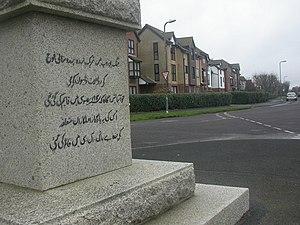
L'ourdou ou urdu, est une langue appartenant au groupe indo-iranien de la famille des langues indo-européennes. Il est parlé dans le Nord de l'Inde, ainsi qu'au Pakistan, dont il est la langue officielle et le support de l'identité nationale. En Inde, il est une langue officielle reconnue par la Constitution. Il s'écrit en alphabet perso-arabe. Plus de 165 millions de personnes utilisent l'ourdou, dont 60 à 80 millions qui l'utilisent comme première langue.
Barton on Sea est un village côtier situé dans le Hampshire, en Angleterre. En tant que colonie, Barton a une histoire qui remonte à l'époque de l'Angleterre anglo-saxonne, bien que le village moderne ait été en grande partie construit au XXᵉ siècle. C'est en réalité une banlieue de New Milton. Barton se distingue par la présence de nombreux fossiles dans les « lits géologiques de Barton », situés dans les falaises, ainsi que pour les défenses maritimes importantes construites pour défendre les côtes de l'érosion.